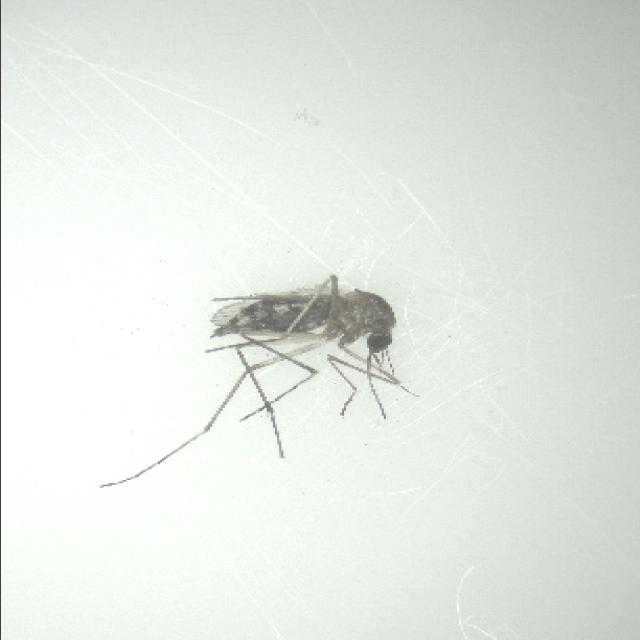
Species: aedes_vexans